Submarines of the Imperial Japanese Navy

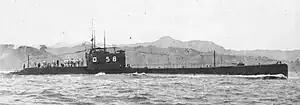
Type L3 submarine

The ("Ro-57"-class) submarines were copies of the British submarine . Three units were built — , , — and all served as training submarines during World War II.